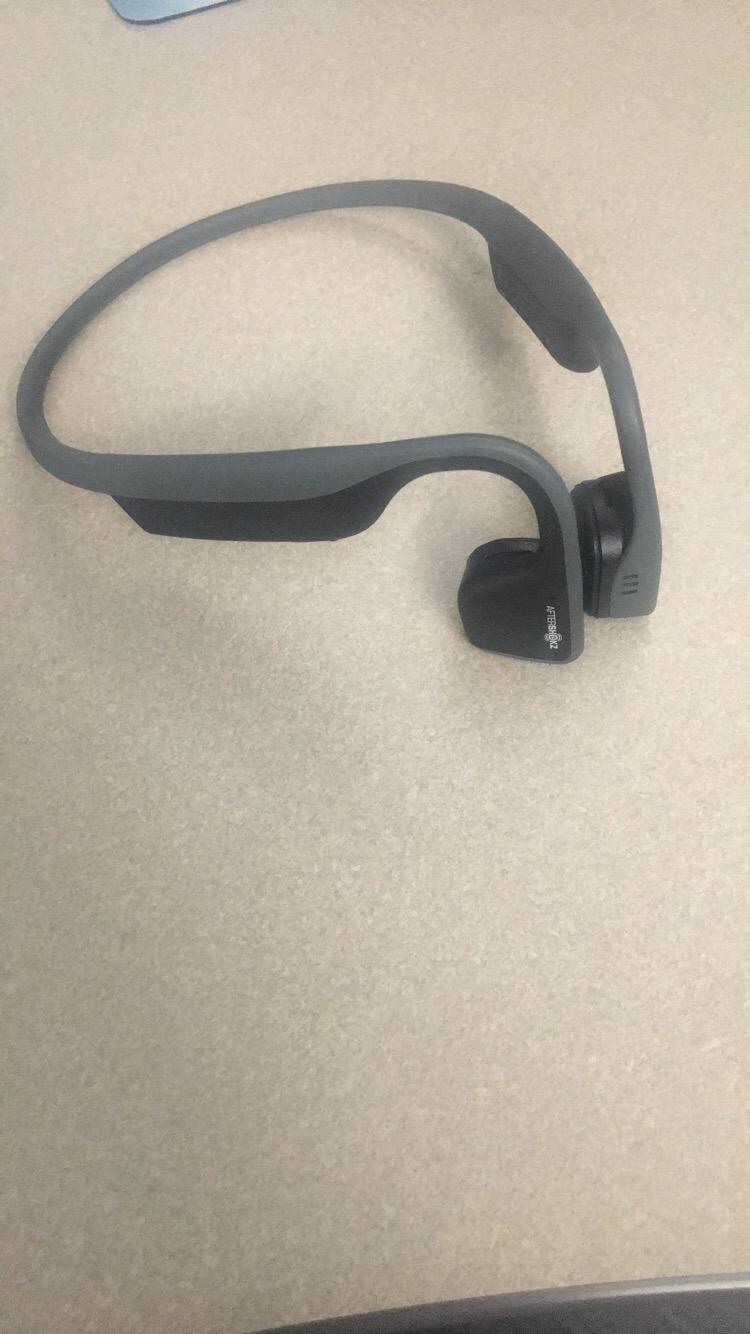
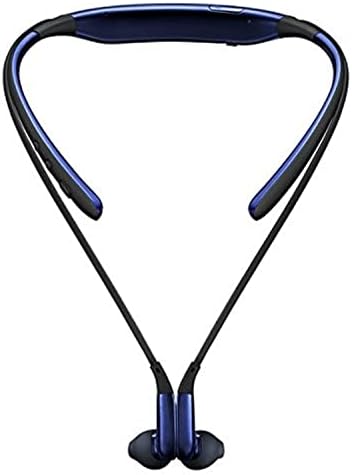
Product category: headphones
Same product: no